Hannah Marshall (actress)

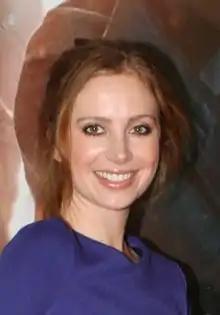
Hannah Marshall in 2013

Hannah Marshall is a New Zealand actress, screenwriter, director and producer. She played Beth Wilson on "Shortland Street" and Loretta Schembri on "Packed to the Rafters". She acted in, and was a story producer for, "Raised by Refugees".